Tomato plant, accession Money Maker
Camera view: vertical (180 deg); turntable rotation: 150 degrees
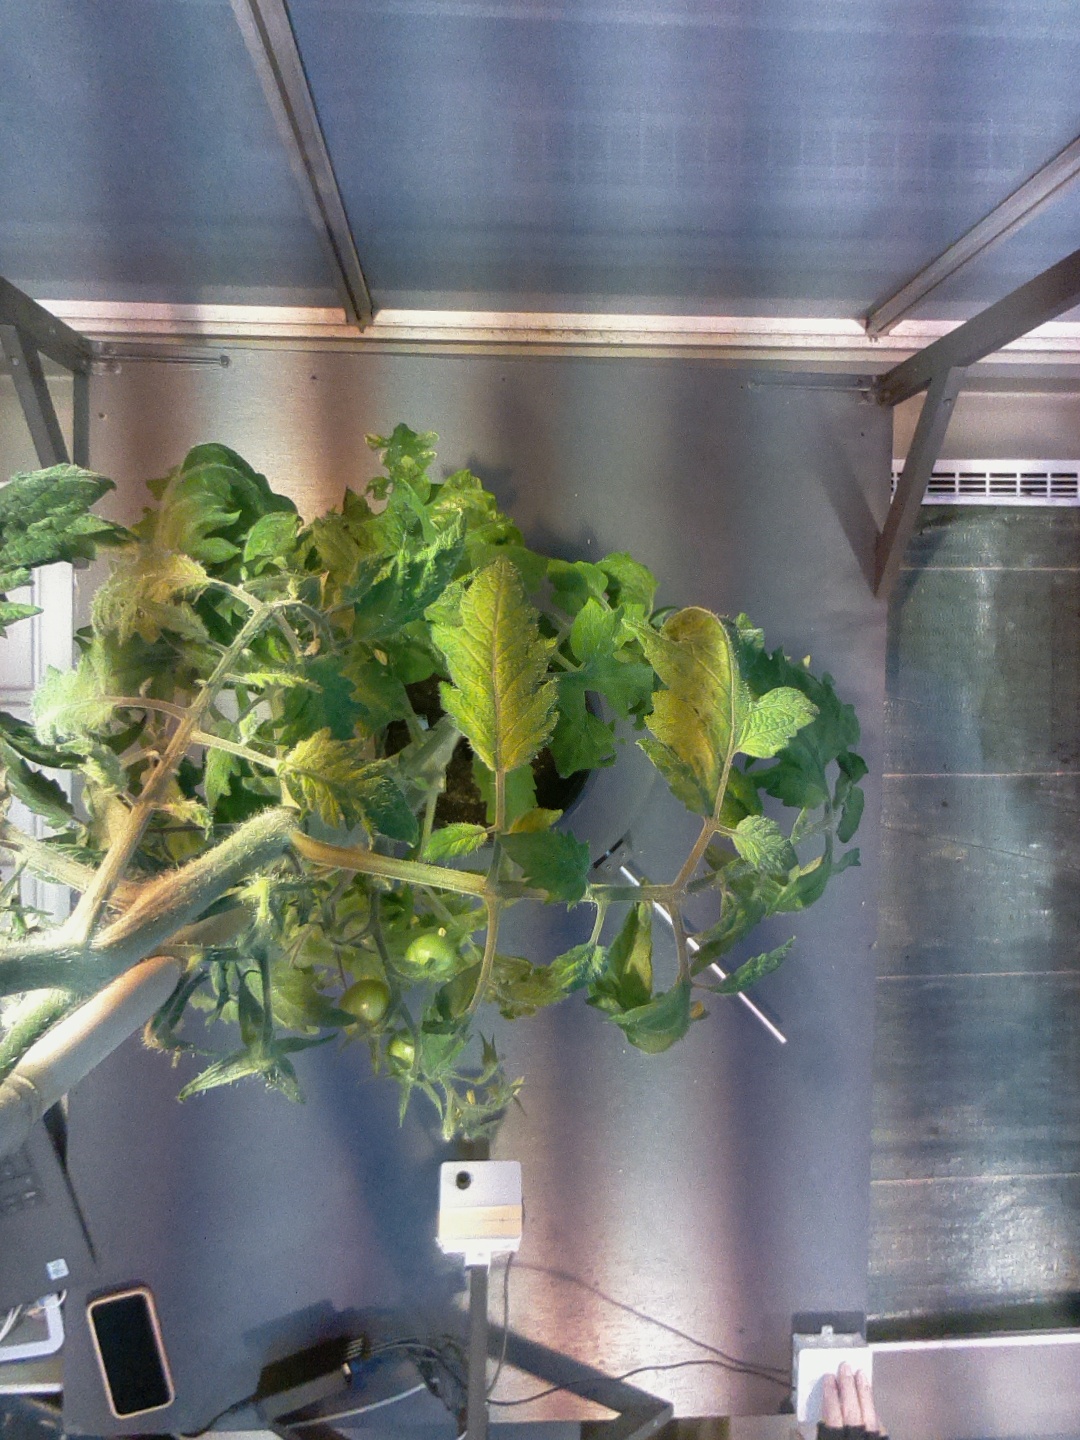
BBCH growth stage 73: 30%-40% of final fruit size